Sevillian school of sculpture

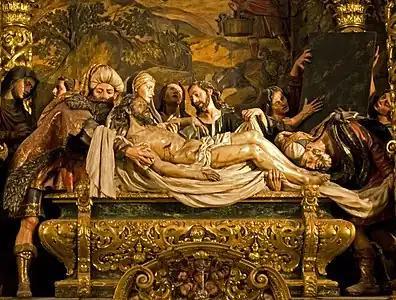
"Burial of Christ" by Pedro Roldán (1698), main altar of the church of the Hospital de la Caridad, Seville.

The next generation sculptors who continued the Baroque tradition in Seville after Martínez Montañés and Cano included the Cordoban brothers Francisco Dionisio de Ribas and Felipe de Ribas (though the latter did not outlive Martínez Montañés).